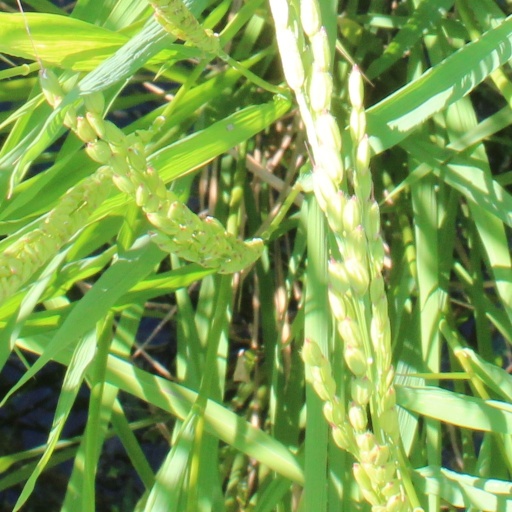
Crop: rice